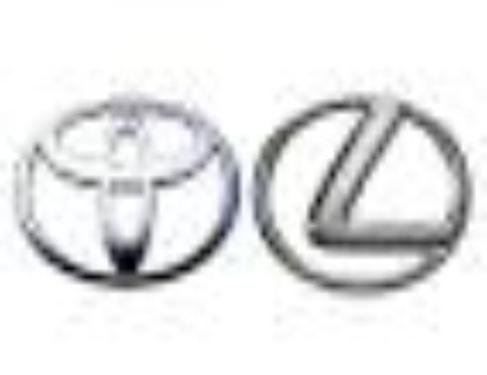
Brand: lexus-1
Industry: Transportation